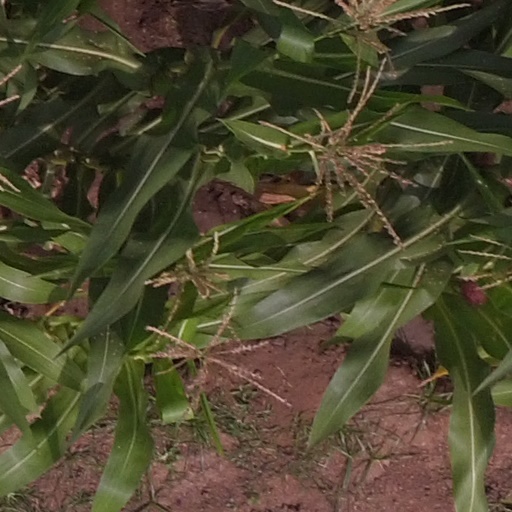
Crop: maize; corn